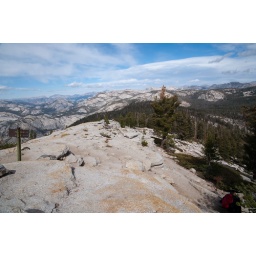
According to the sign in the bottom right corner, we're 7.5 miles from the car